Axillary lymph nodes

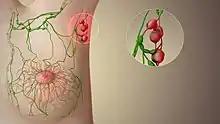
Image illustrating sentinel lymph nodes. The axillary lymph nodes drain 75% of the lymph from the breasts and so may swell in cancer.

About 75% of lymph from the breasts drains into the axillary lymph nodes, making them important in the diagnosis and staging of breast cancer. A doctor will usually refer a patient to a surgeon to have an axillary lymph node dissection to see if the cancer cells have been trapped in the nodes. For clinical stages I and II breast cancer, axillary lymph node dissection should only be performed after first attempting sentinel node biopsy.